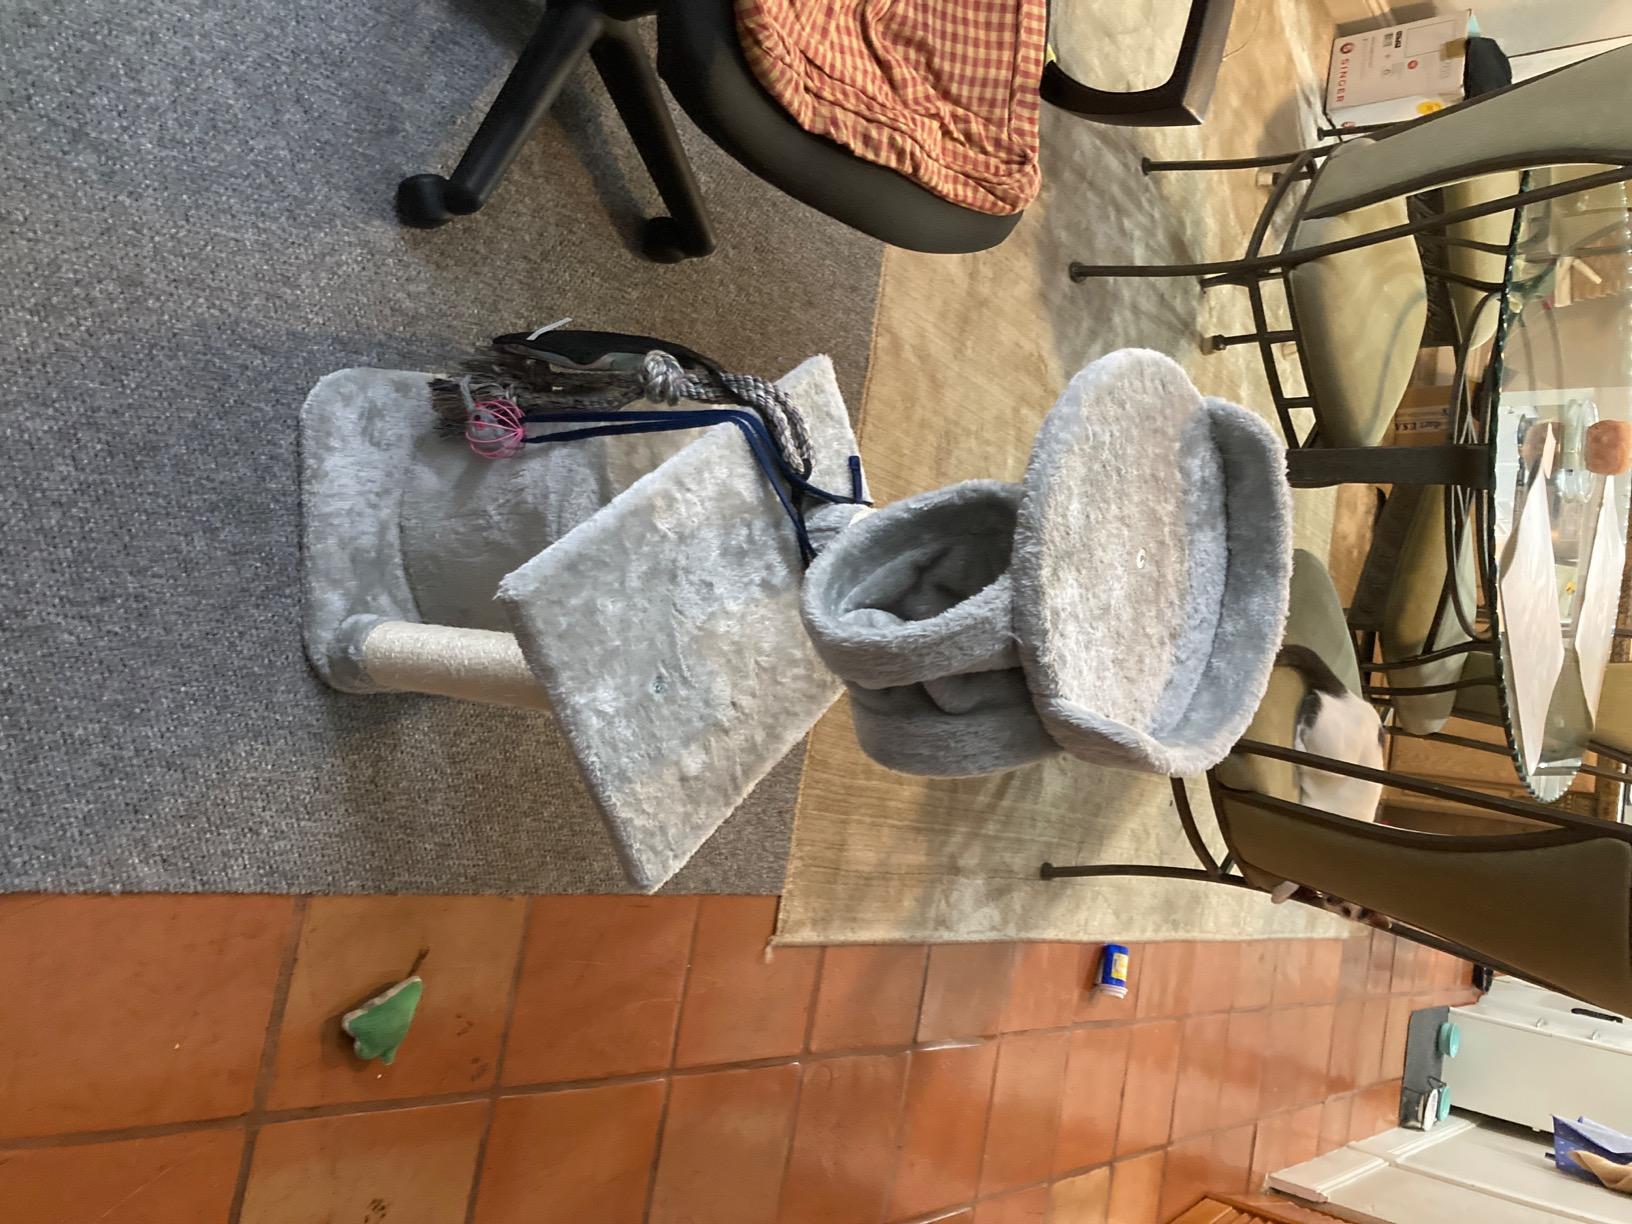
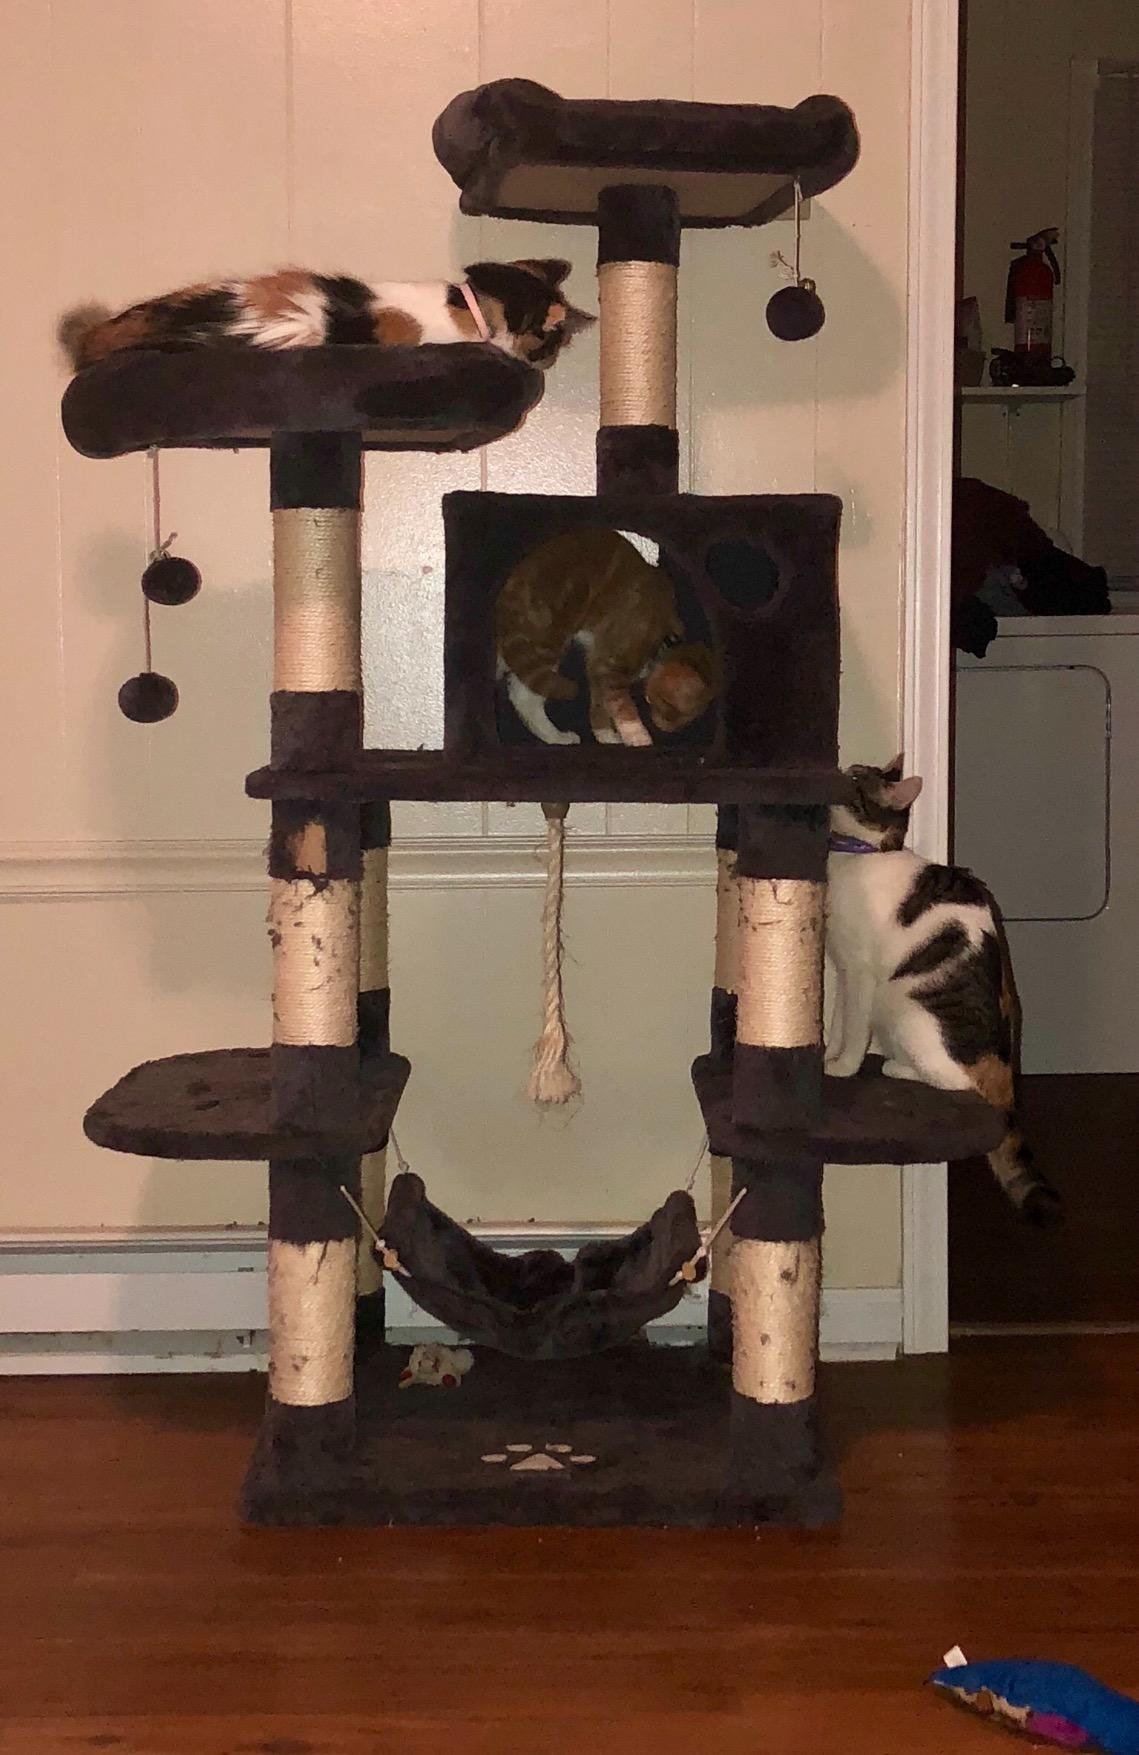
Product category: items_cat tree
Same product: no